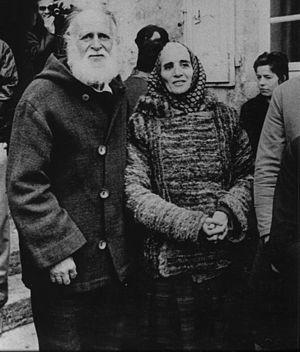
Lanza del Vasto et sa femme Chanterelle in 1975, au moment du jeûne de Lanza.
L’Histoire de la France sous la Cinquième République correspond à l'Histoire actuelle de la France. Lors du référendum du 28 septembre 1958, la nouvelle constitution est adoptée, et la Cinquième République officiellement proclamée le 5 octobre 1958.
La non-violence est un principe du christianisme, des religions de l'Inde, de l'islam et de la philosophie qui se définit comme une « opposition à la violence sans nuire ou causer du tort à autrui ».
La lutte du Larzac est un mouvement de désobéissance civile non-violente contre l'extension d'un camp militaire sur le causse du Larzac qui dura une décennie, de 1971 à 1981, et qui se solda par l'abandon du projet sur décision de François Mitterrand, nouvellement élu Président de la République.